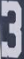
Number: 3